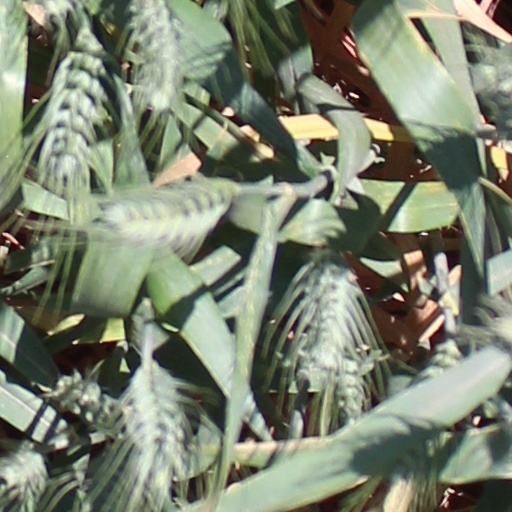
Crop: wheat